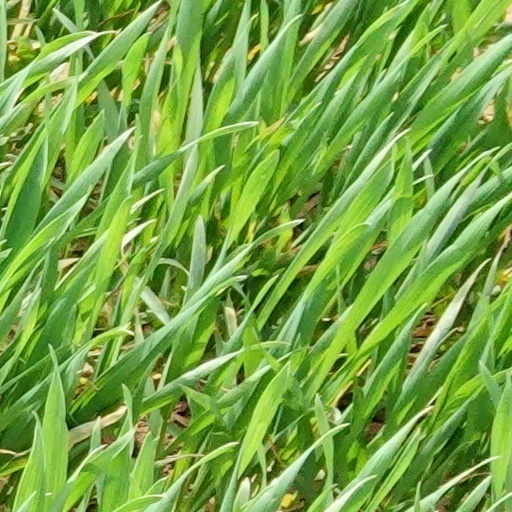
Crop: wheat